Oriel College, Oxford

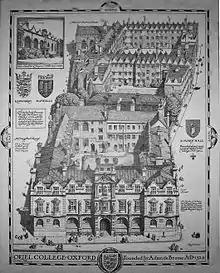
1919 photogravure of the college, looking south, after the completion of the Rhodes Building (in the foreground)

In the early 19th century, the reforming zeal of Provosts John Eveleigh and Edward Copleston gained Oriel a reputation as the most brilliant college of the day. It was the centre of the "Oriel Noetics" – clerical liberals such as Richard Whately and Thomas Arnold were fellows, and during the 1830s, two intellectually eminent fellows of Oriel, John Keble and Saint John Henry Newman, supported by Canon Pusey (also an Oriel fellow initially, later at Christ Church) and others, formed a group known as the Oxford Movement, alternatively as the Tractarians, or familiarly as the Puseyites. The group was disgusted by the then Church of England and sought to revive the spirit of early Christianity. Tension arose in college since Provost Edward Hawkins was a determined opponent of the Movement.